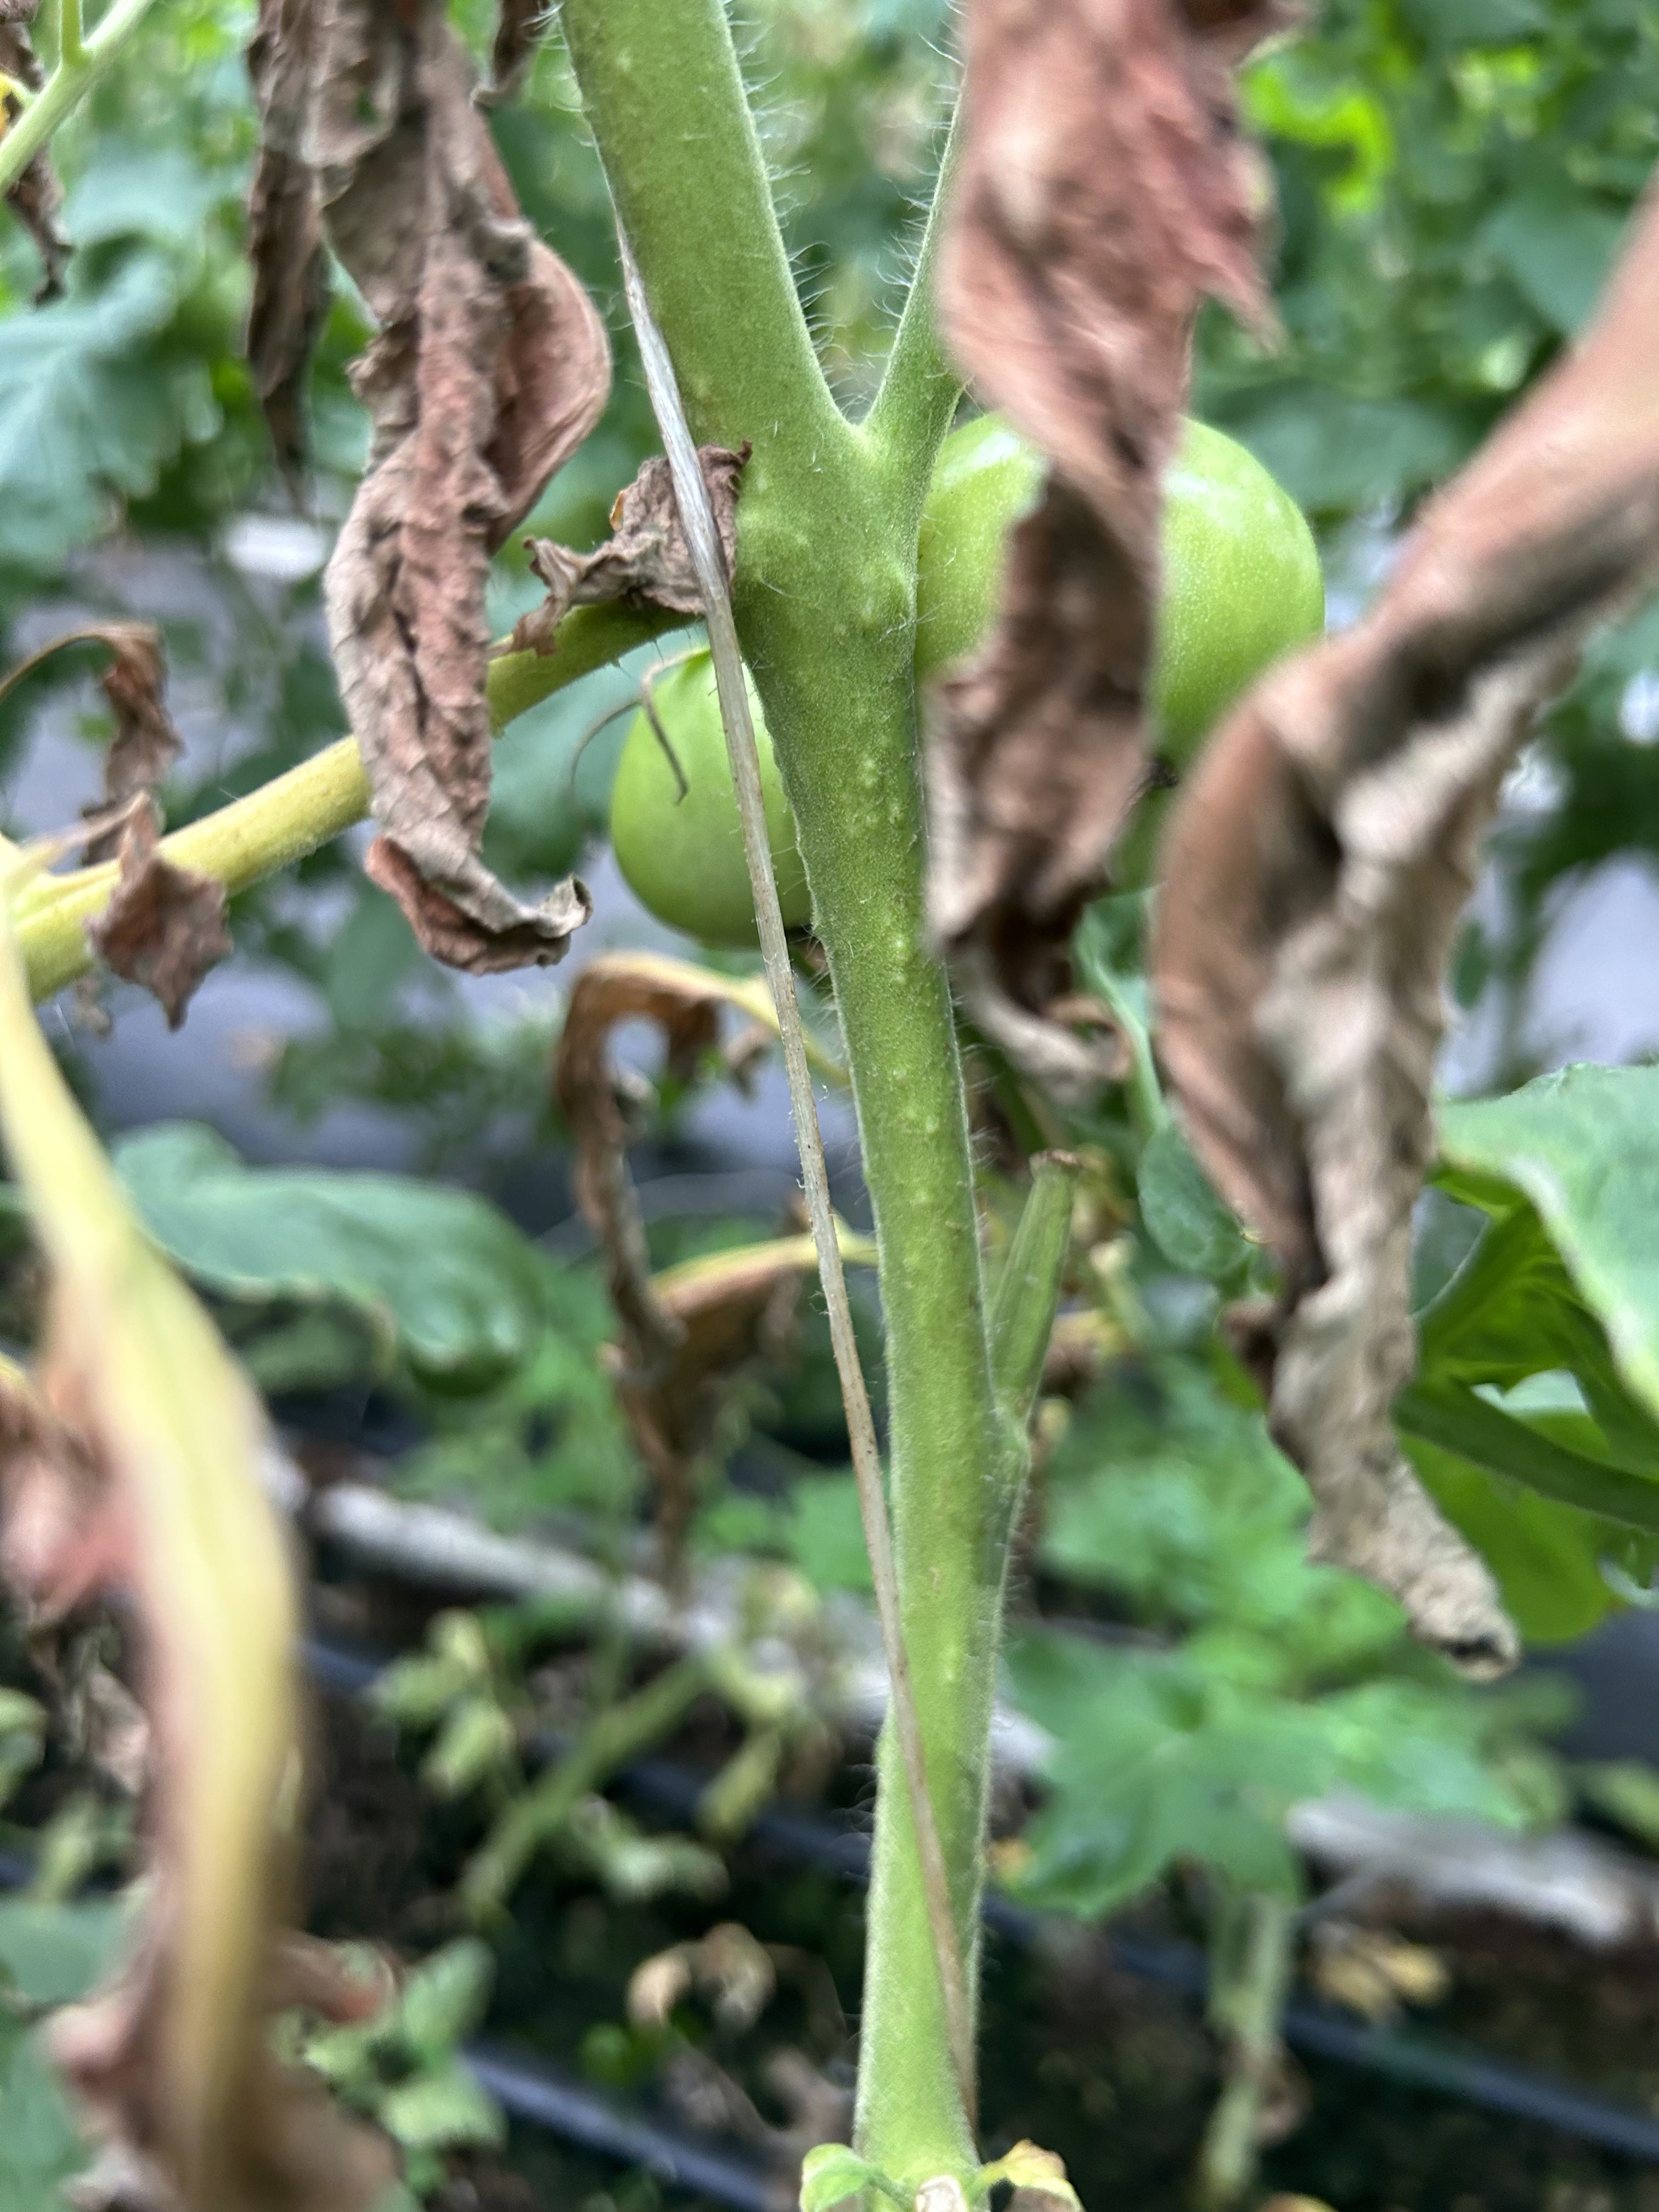
Disease: Wilt